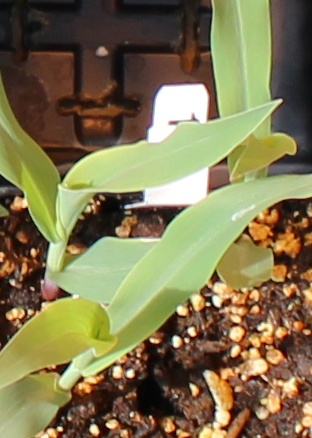
Label: Corn